Minamoto no Shunrai

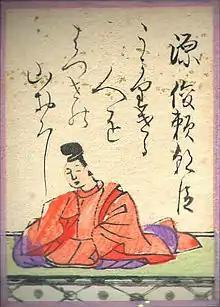
Minamoto no Toshiyori as pictured in the "Ogura Hyakunin Isshu".

In 1113, Toshiyori wrote the poetic treatise known as "Toshiyori zuinō (俊頼髄脳)." Zuinō, which is also seen in the title of Fujiwara no Kintō's poetic treatise the "Shinsen zuinō," can be translated literally as myelencephalon, but this term was used to refer to books that contained essays on poetry and figuratively means that it knows the "mind" of poetry.